One-class classification

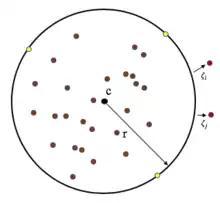
The hypersphere containing the target data having center c and radius r. Objects on the boundary are support vectors, and two objects lie outside the boundary having slack greater than 0.

SVM based one-class classification (OCC) relies on identifying the smallest hypersphere (with radius r, and center c) consisting of all the data points. This method is called Support Vector Data Description (SVDD). Formally, the problem can be defined in the following constrained optimization form,